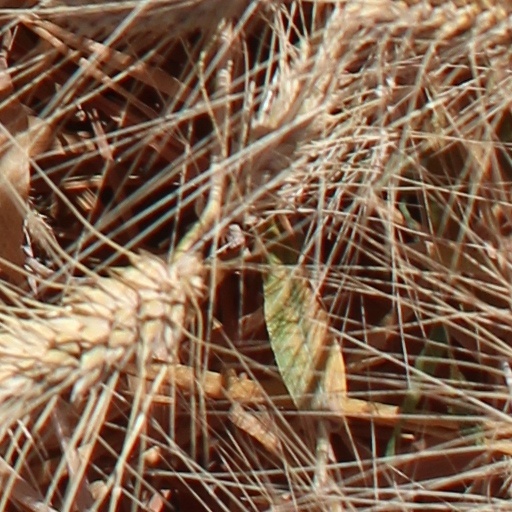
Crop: wheat